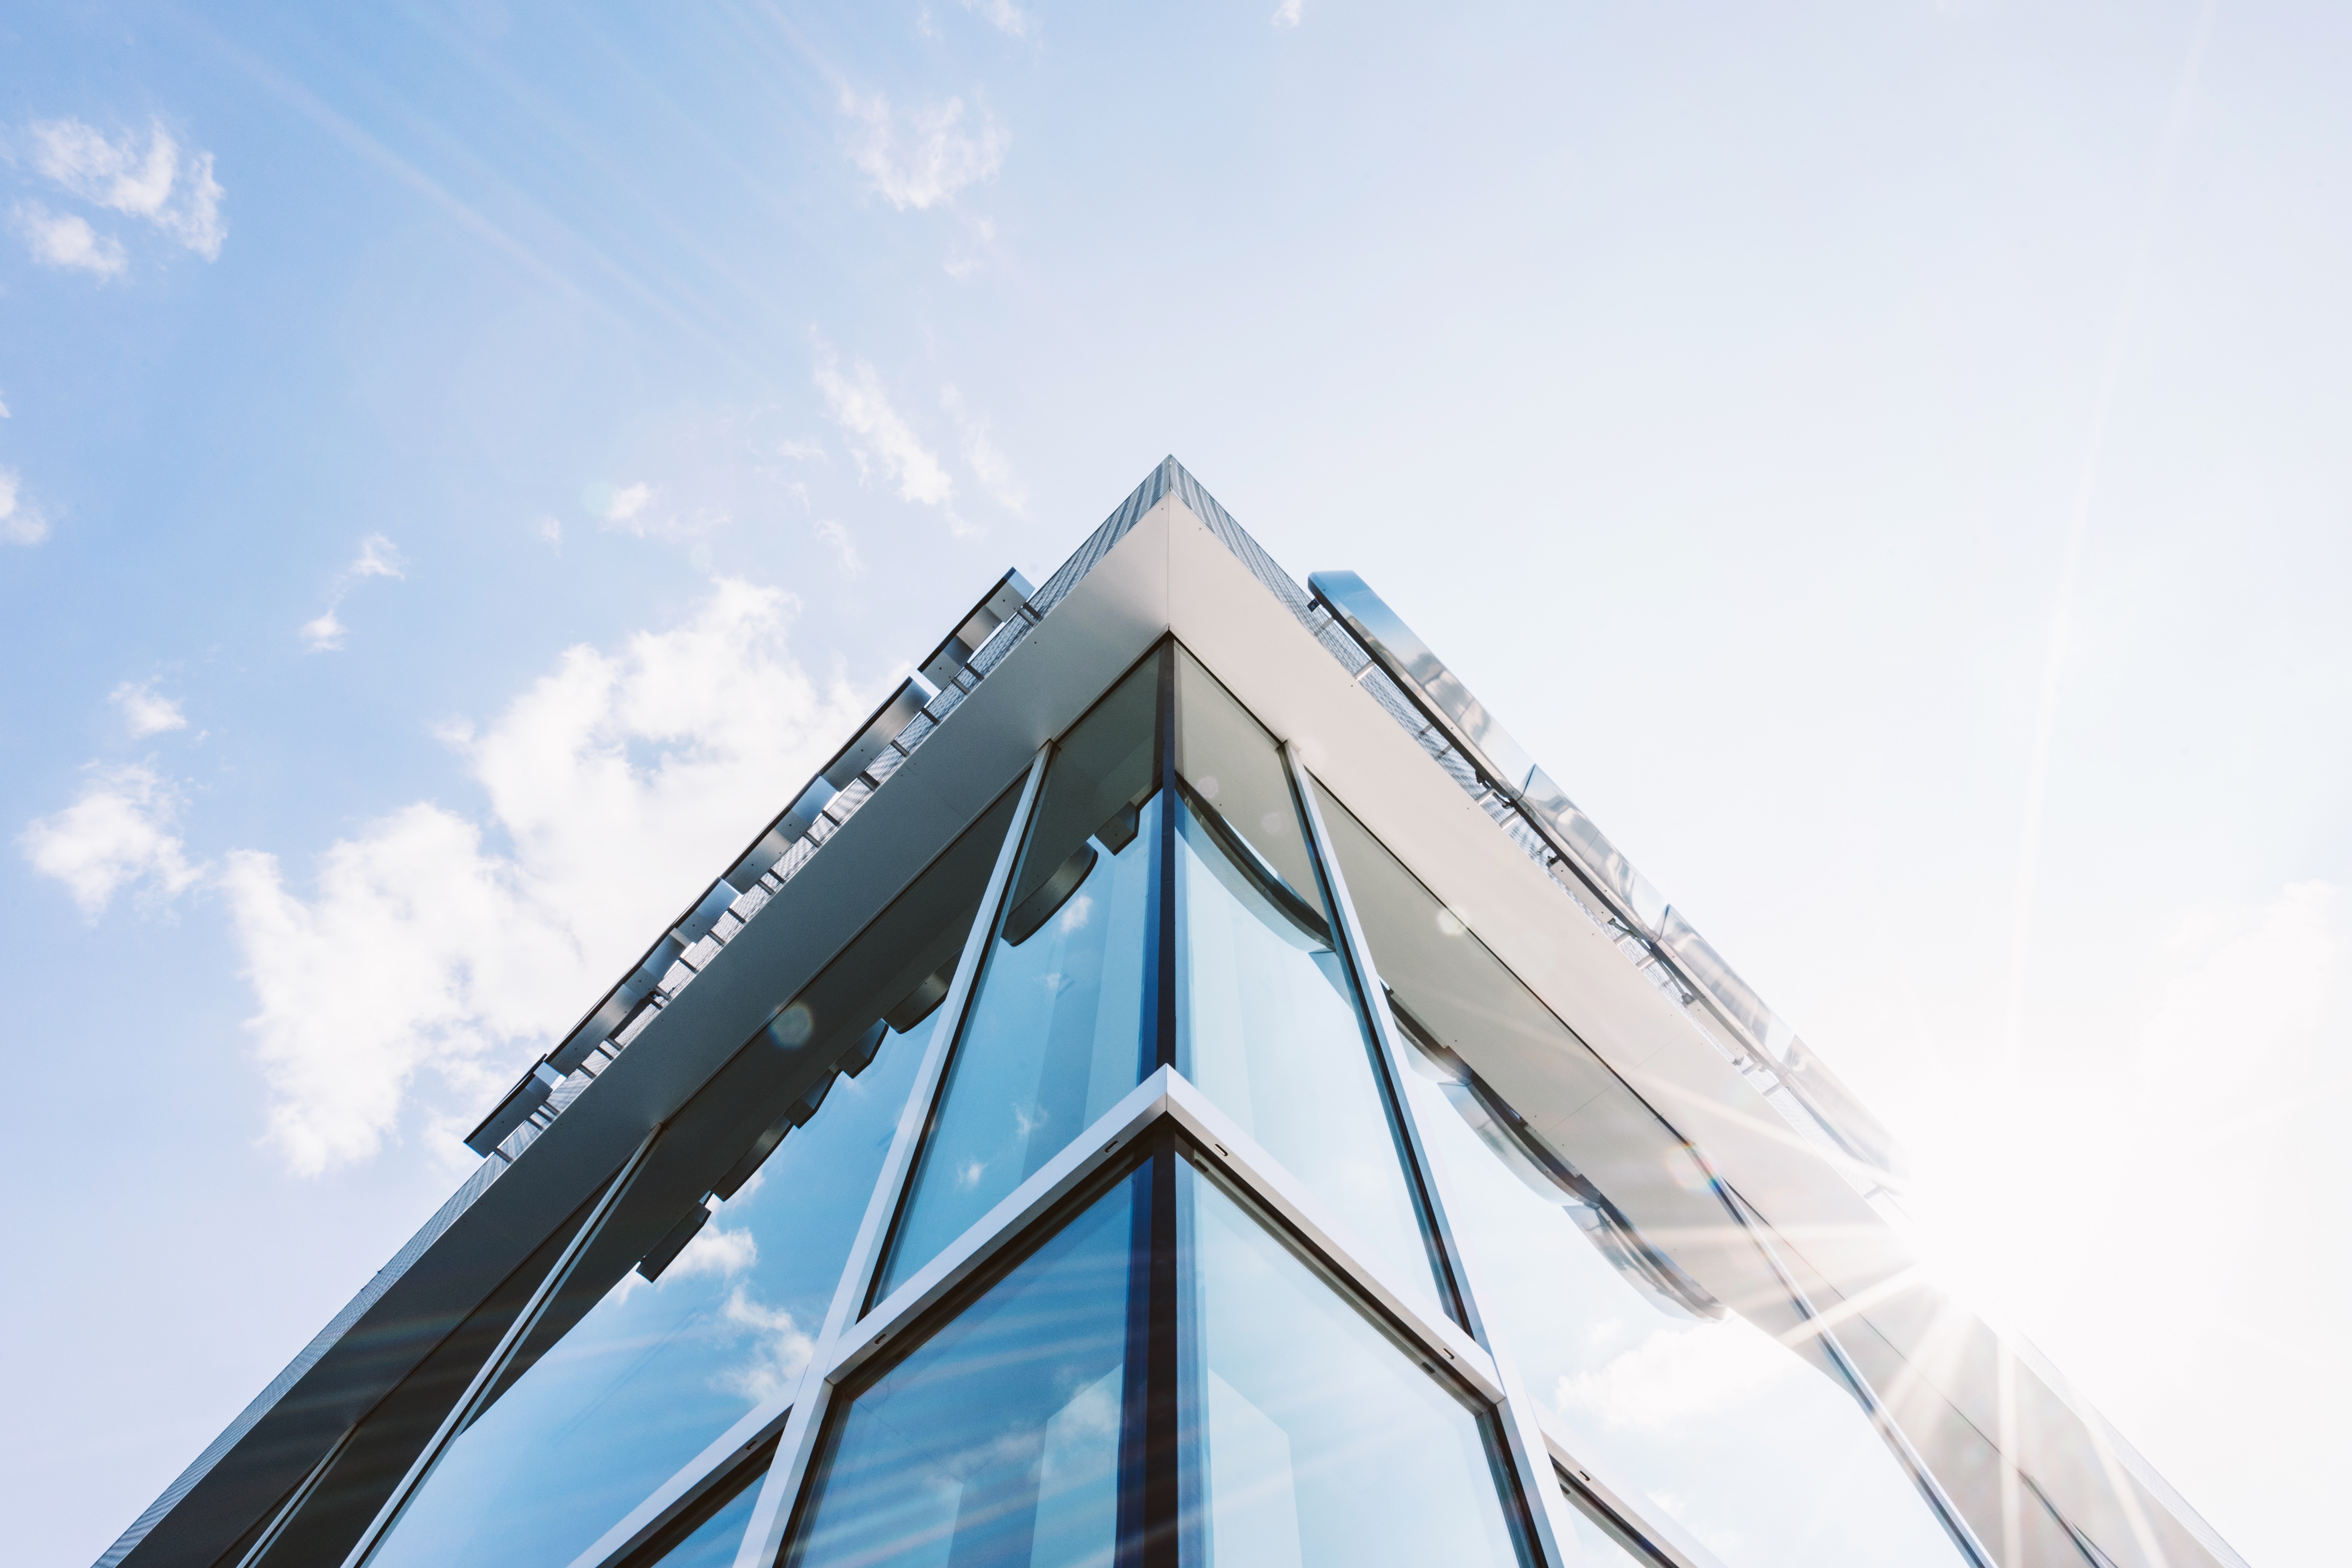
architecture, structure, sky, sunlight, glass, roof, building, city, skyscraper, urban, reflection, tower, facade, blue, professional, modern, tower block, blue sky, sun flare, looking up, windows, headquarters, architectural, daylighting